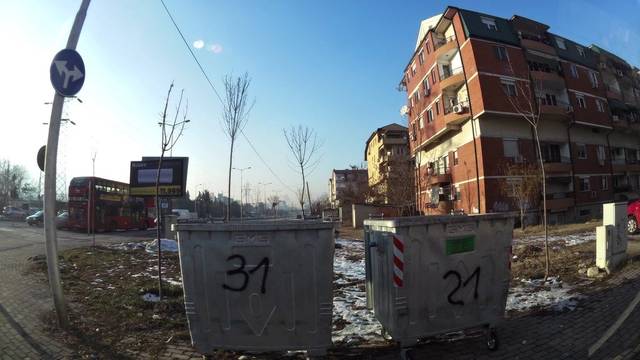
Region: Serbia
Coordinates: 41.985, 21.448